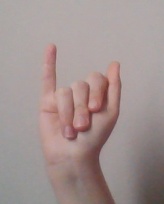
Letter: meem